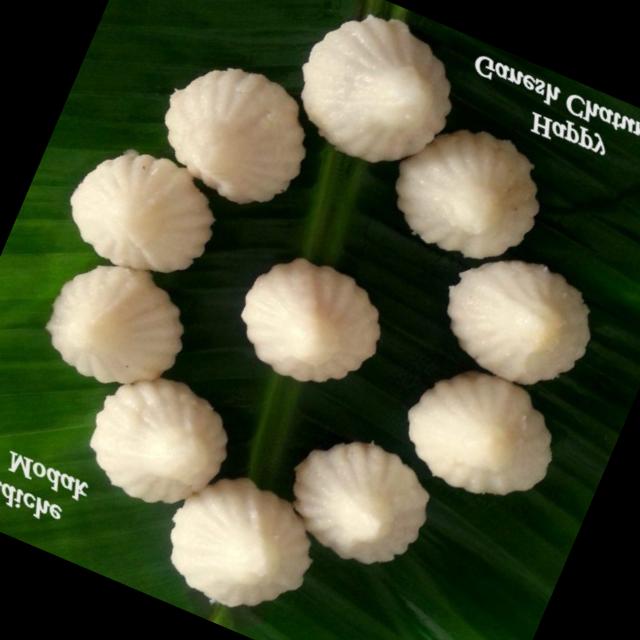
Dish: modak